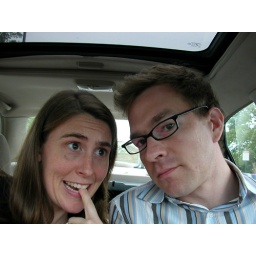
Here we are, in the car before going to the settlement attorney's office for closing.